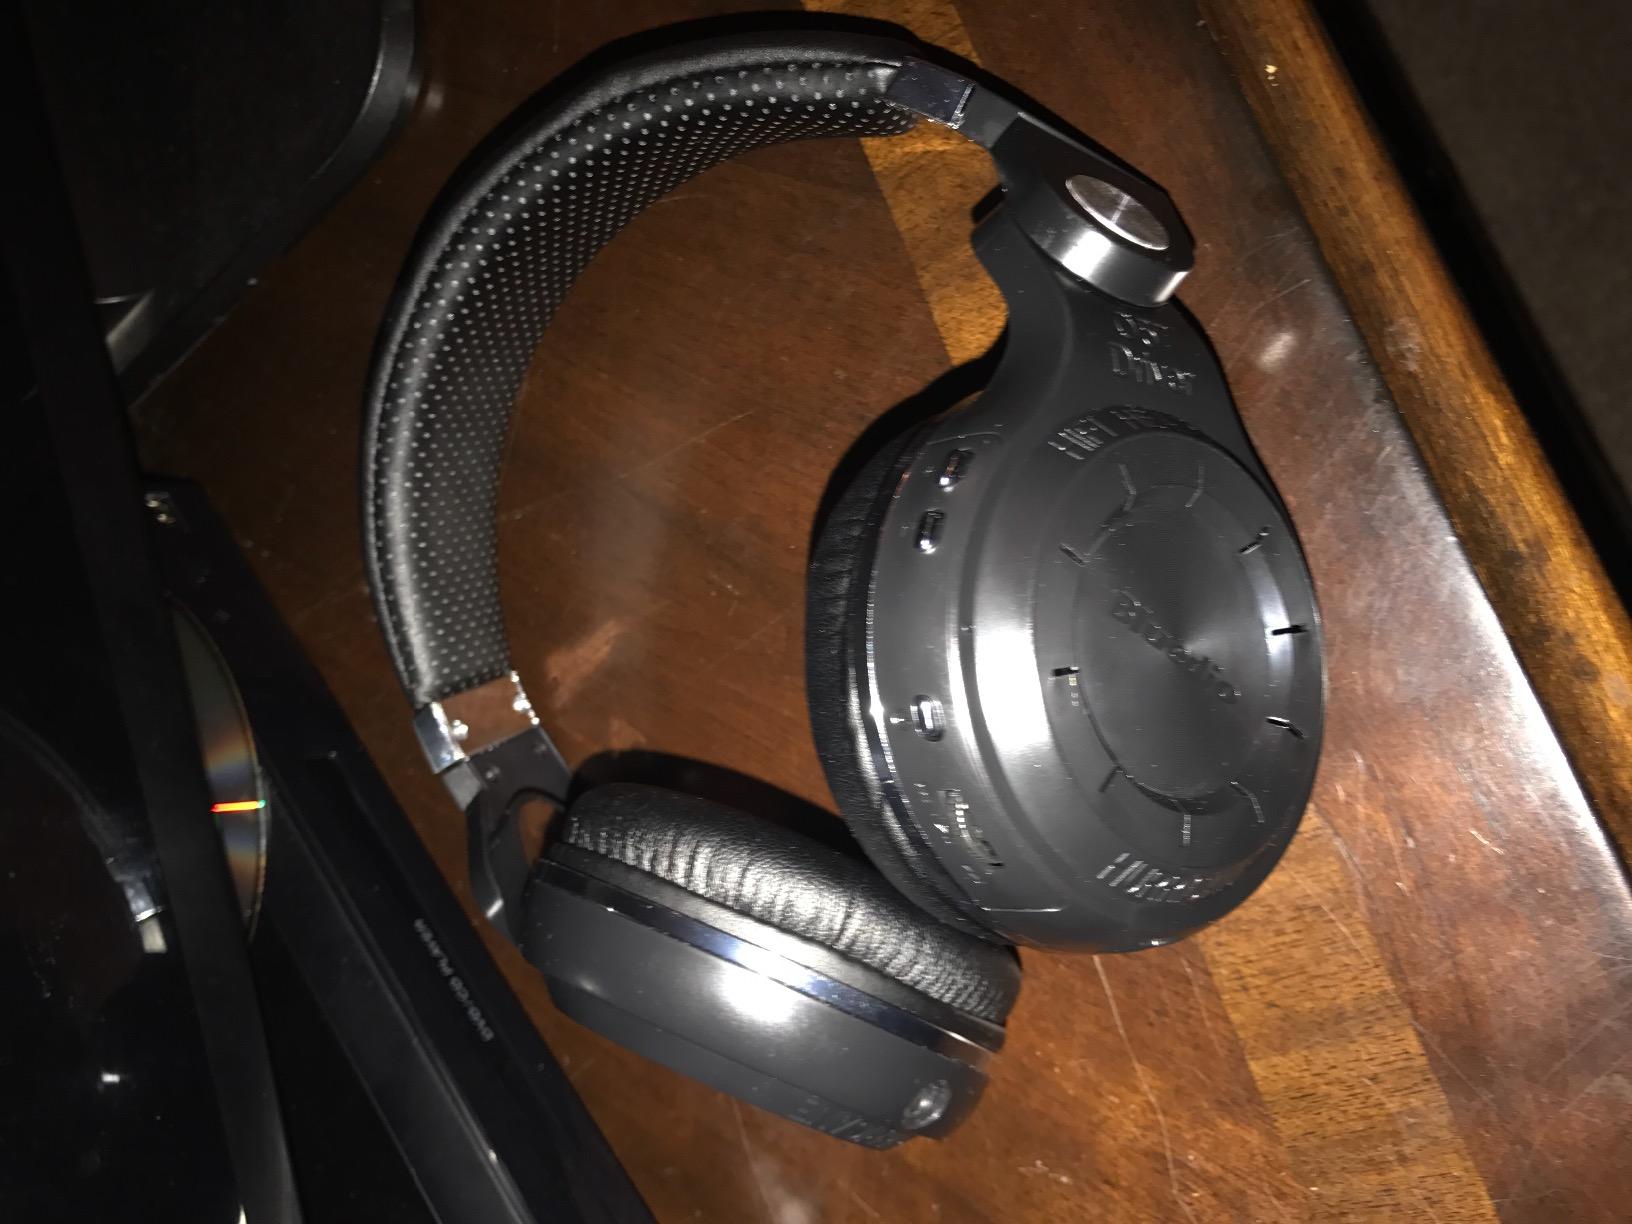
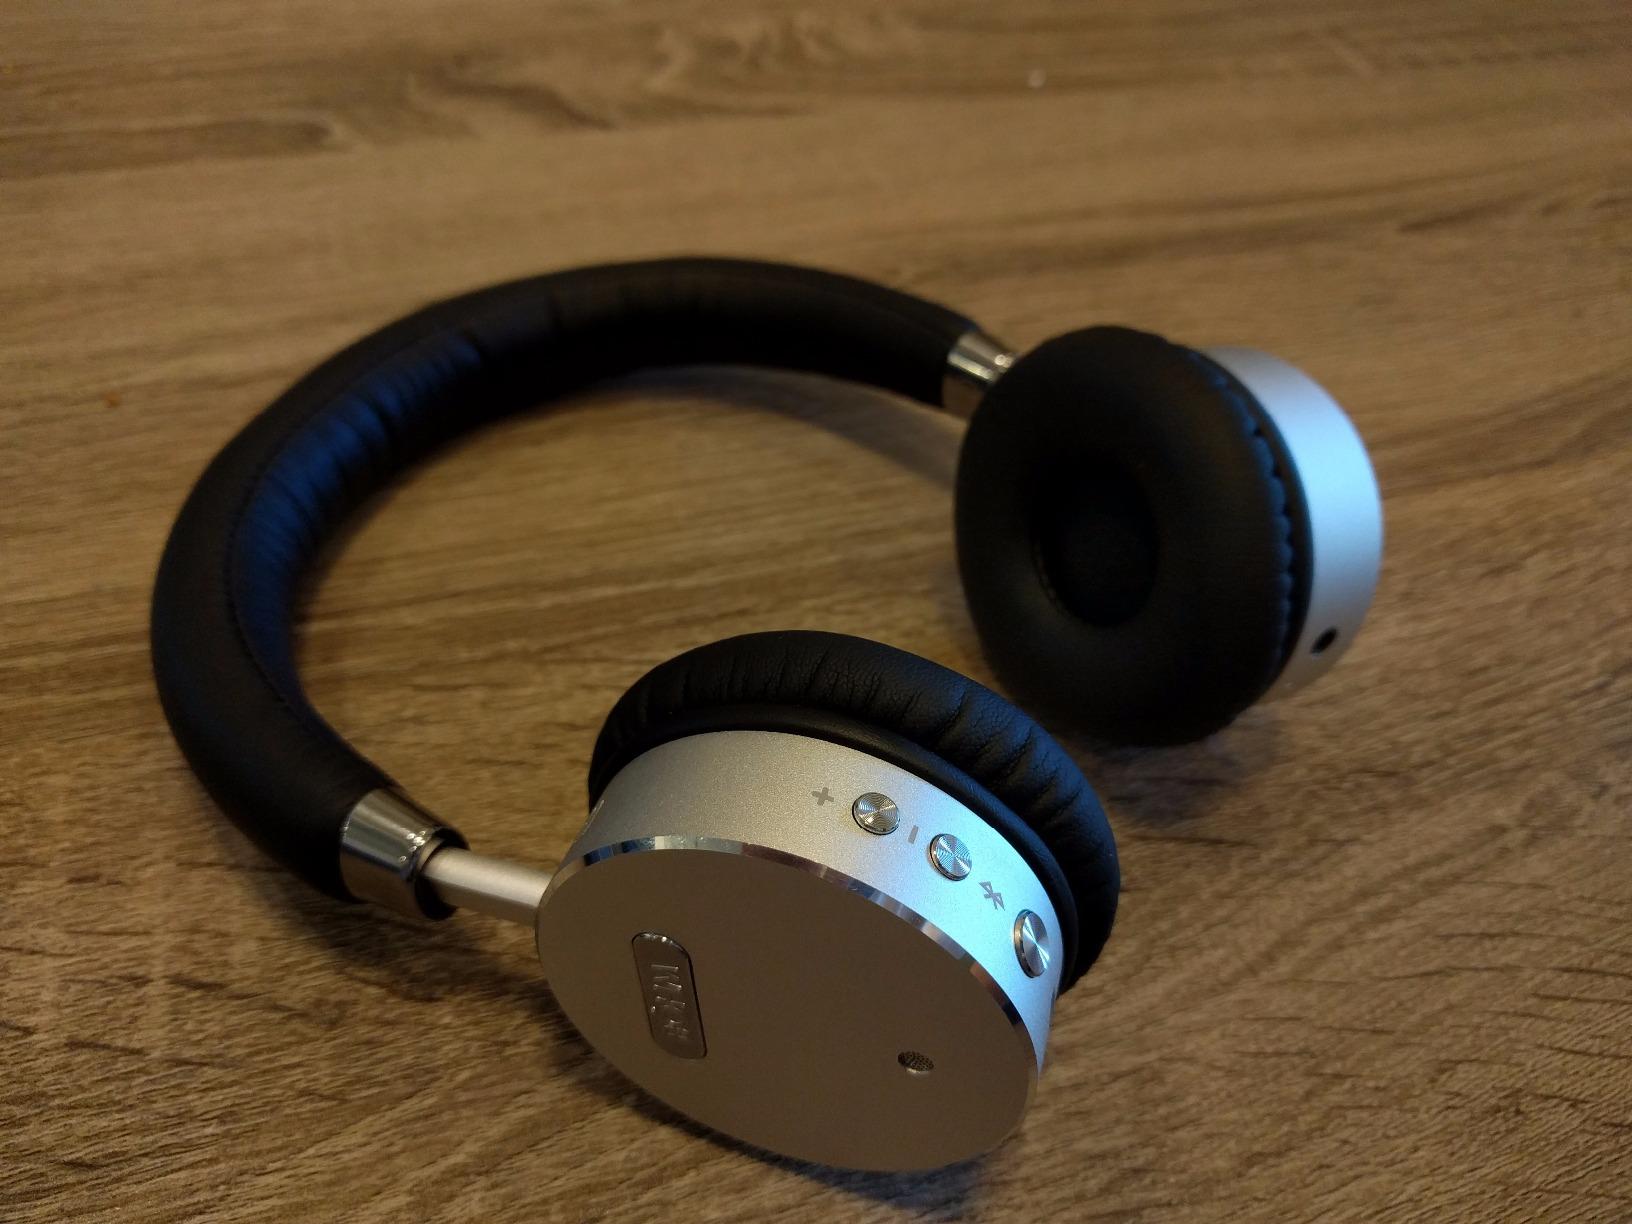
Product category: headphones
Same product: no